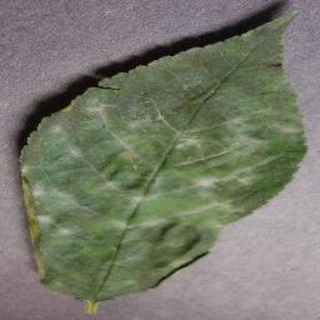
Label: cherry_powdery_mildew